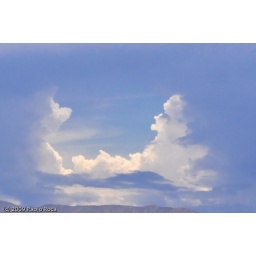
A window in the sky